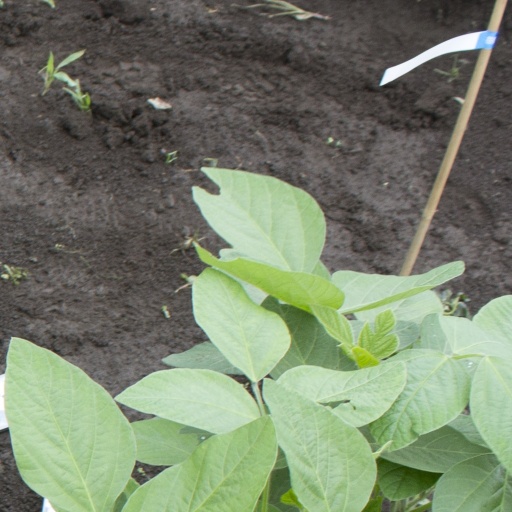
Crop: soybean